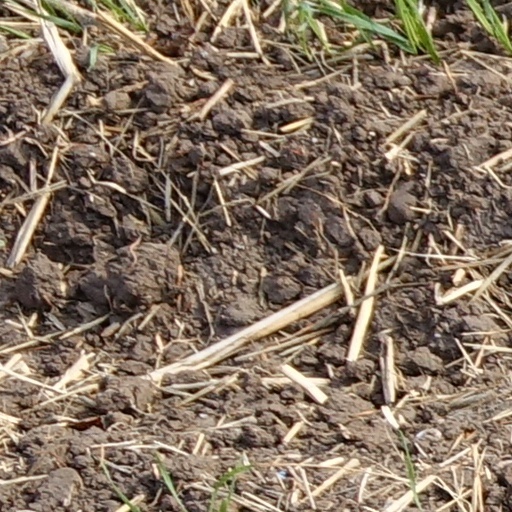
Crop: wheat